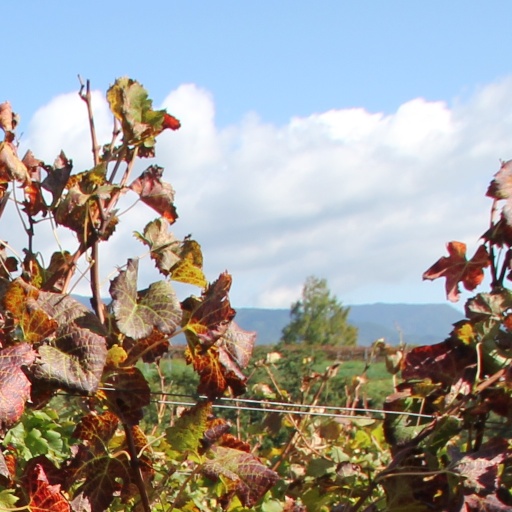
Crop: grape